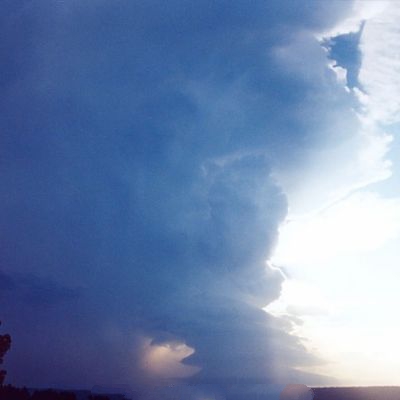
Cloud type: Cumulonimbus (Cb)